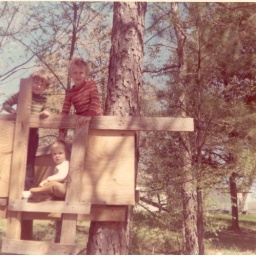
Boys in tree house